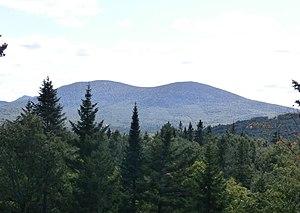
Mont Saddle vu du nord.
Le mont Saddle est une montagne à la frontière entre la province canadienne du Québec, dans la région de l'Estrie, et l'État américain du Maine, qui fait partie des Appalaches ; son altitude s'élève à 972 mètres.